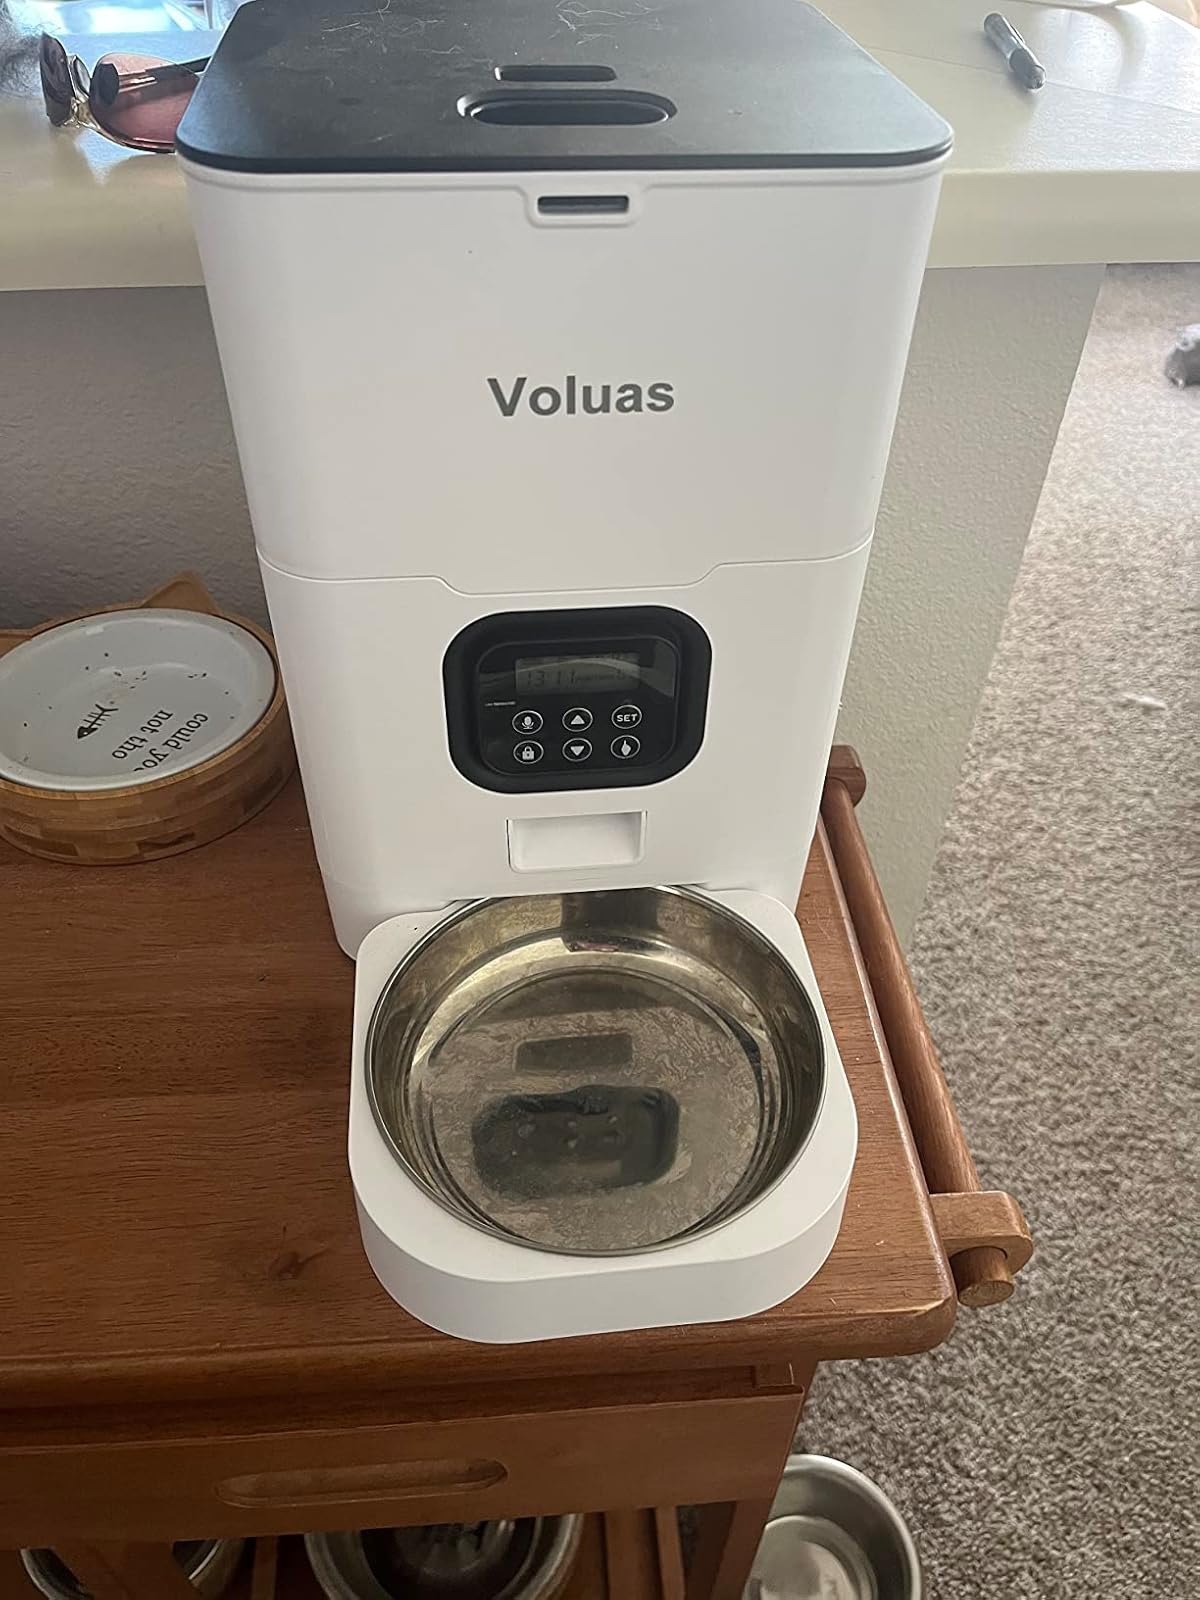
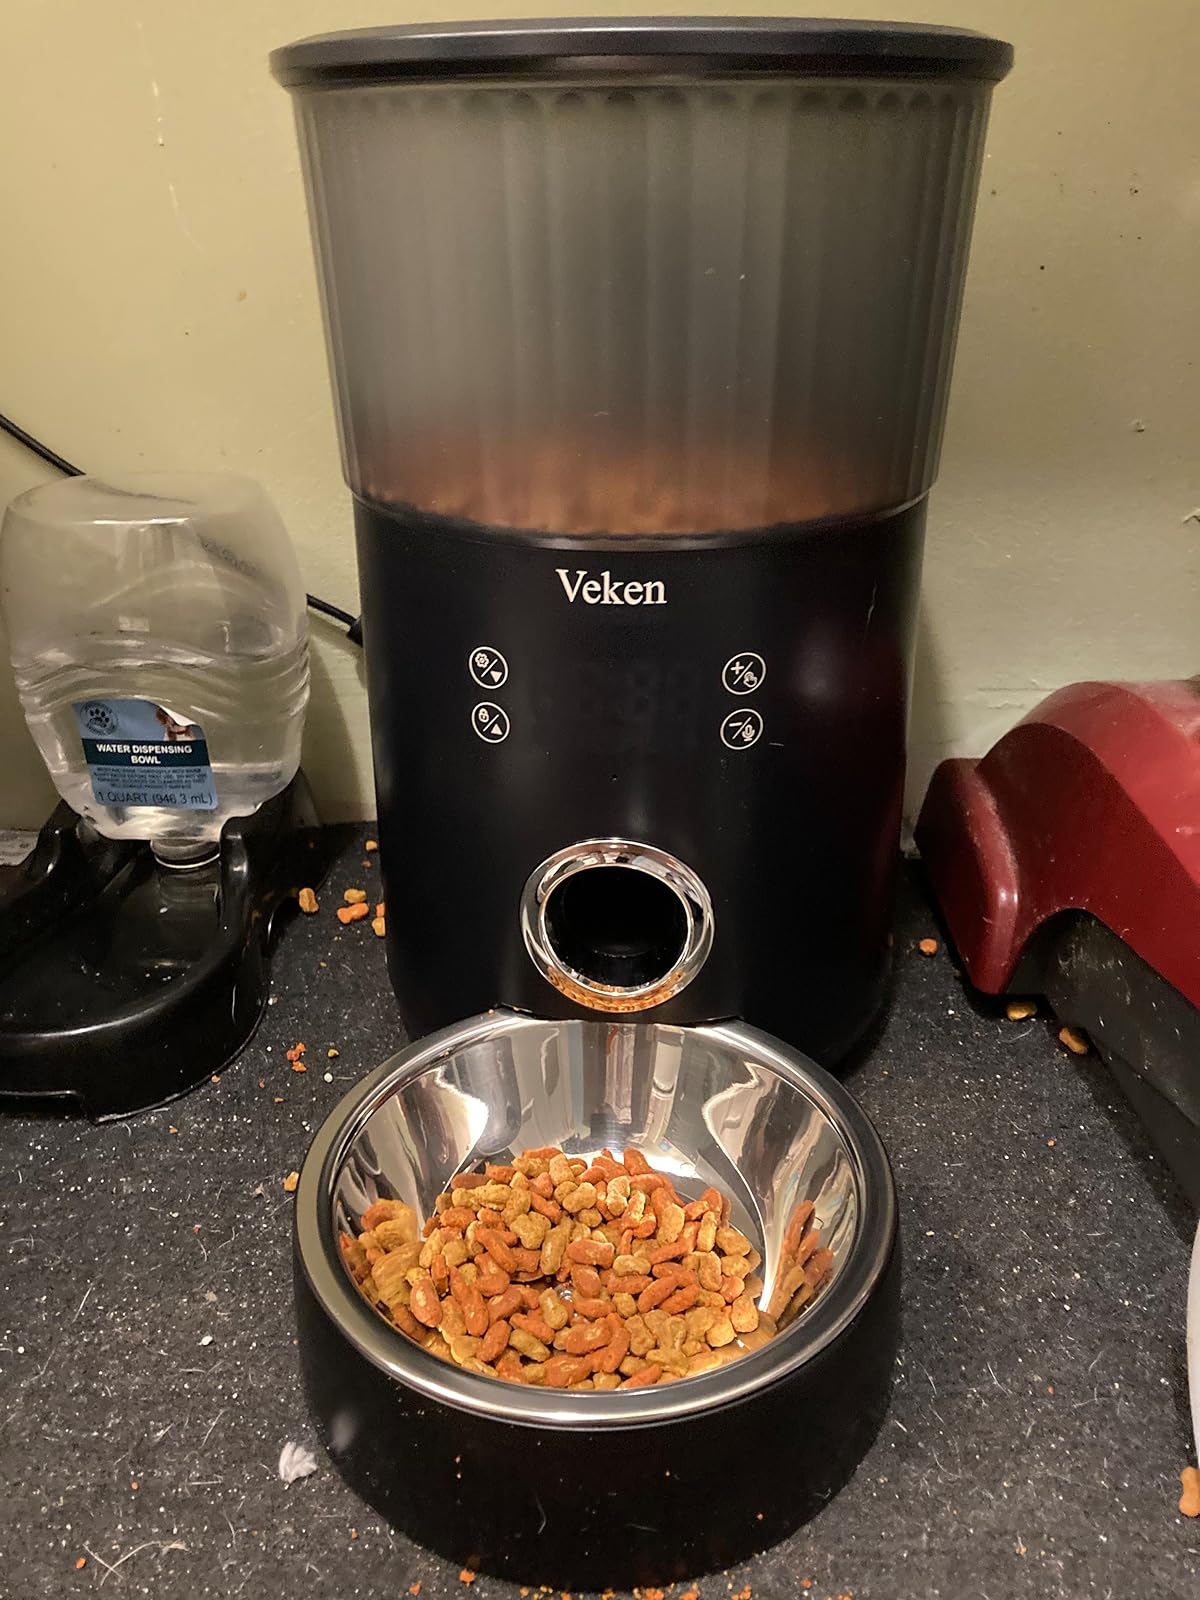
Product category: items_feeder
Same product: no